Ivan Menezes

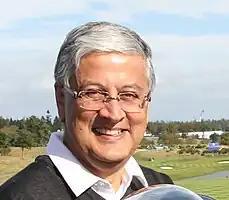
Menezes in 2014

Sir Ivan Manuel Menezes (10 July 1959 – 6 June 2023) was a British-American business executive. He was the CEO of Diageo, a FTSE 100 British multinational alcoholic beverages company, from 2013 until his death in 2023, succeeding Paul S. Walsh.